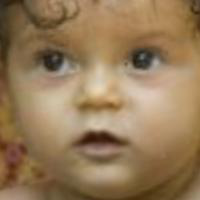
Age group: age 01-10